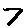
Label: 7